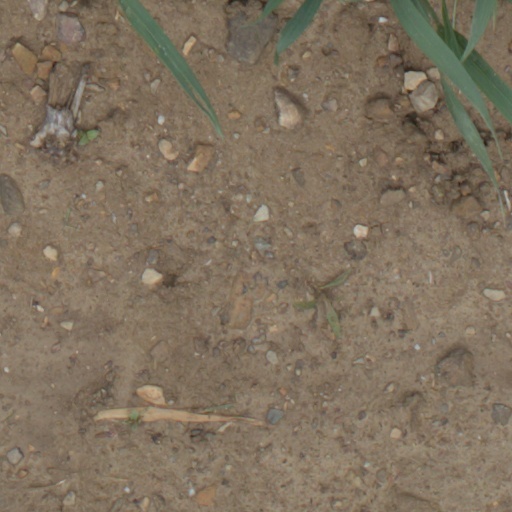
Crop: wheat